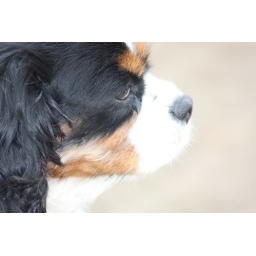
A day on the Freshfields near Liverpool with our inlaws, their dog Jas and our spaniel (Maggie) and pug (Parker).